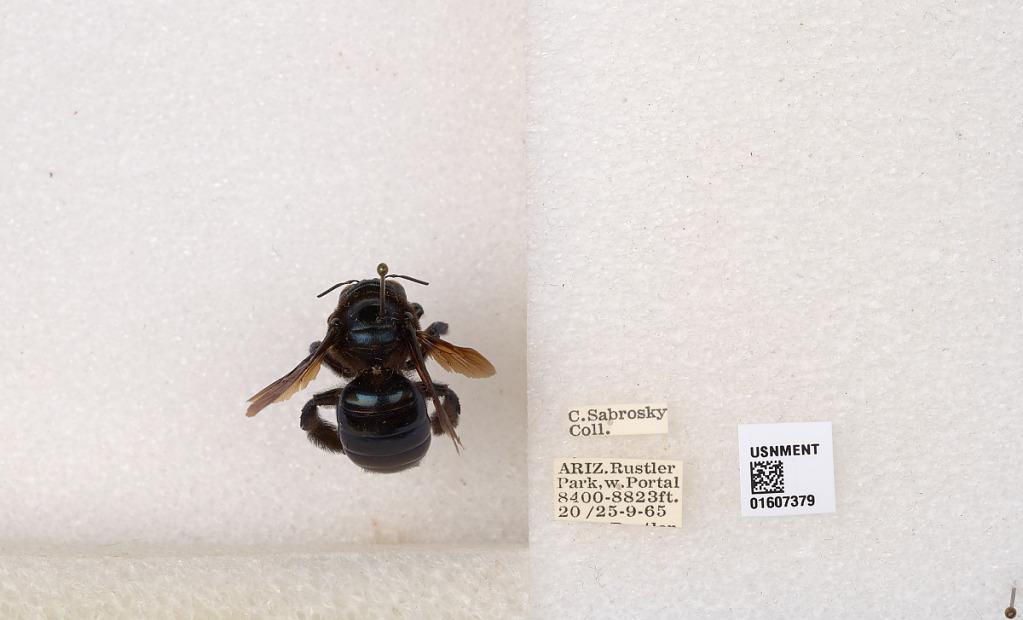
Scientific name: Xylocopa (Xylocopoides) californica arizonensis Cresson
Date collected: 1965-9-20
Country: United States
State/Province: Arizona
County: Cochise
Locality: Rustler Park, west of Portal
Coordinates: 31.9034, -109.276